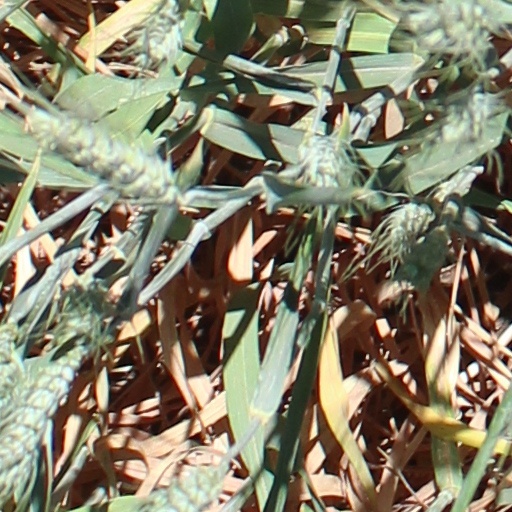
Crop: wheat